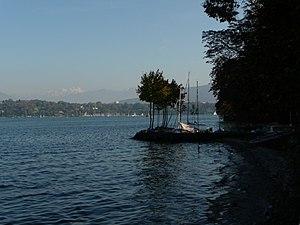
Cet article présente une liste des plages et autres sites de baignade du Léman.